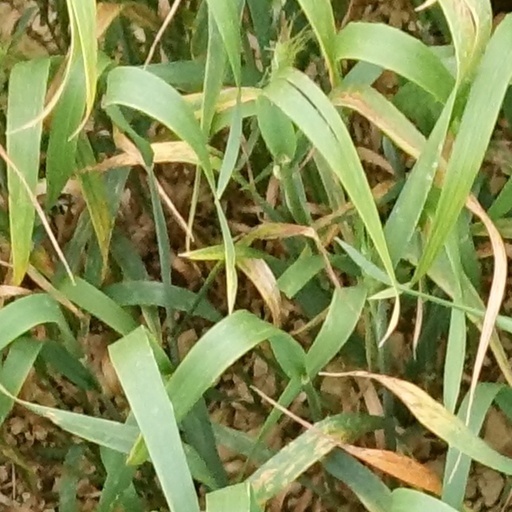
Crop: wheat